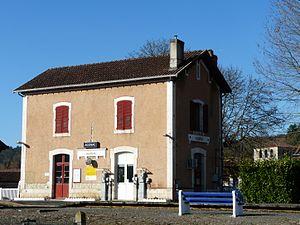
La gare d'Agonac, Dordogne, France.
La gare d'Agonac est une gare ferroviaire française de la ligne de Limoges-Bénédictins à Périgueux, située sur le territoire de la commune d'Agonac dans le département de la Dordogne en région Nouvelle-Aquitaine.